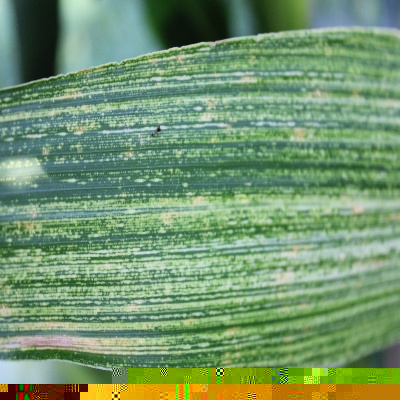
Crop: Maize
Condition: streak virus